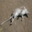
Label: shrew